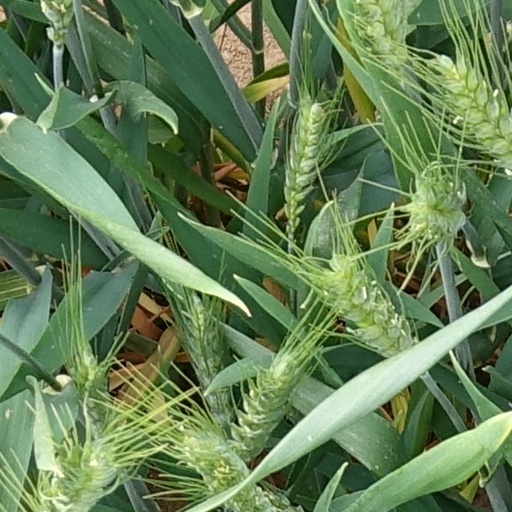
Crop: wheat